Bellanca 28-90

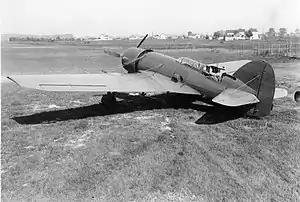
Bellanca 28-90.

The Bellanca 28-90 Flash was an American military aircraft derived from an earlier air racer developed in the 1930s for export to Spain to take part in the Spanish Civil War. Although it never reached Spain, the order was diverted to China where the aircraft briefly saw service. Later, a new batch destined for Spain ended up in Mexico.